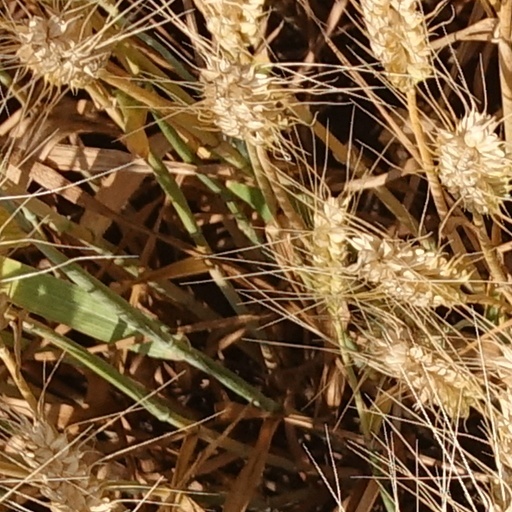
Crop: wheat